Drumcanon

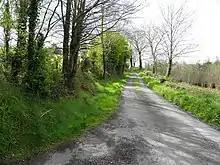
Road at Drumcanon (geograph 2915454)

Drumcanon is bounded on the north by Claraghpottle Glebe townland, on the west by Claragh and Keilagh townlands, on the south by Druminiskill townland and on the east by Bocade Glebe and Drumcartagh townlands. Its chief geographical features are small streams and spring wells. Drumcanon is traversed by minor public roads and rural lanes. The townland covers 81 acres.